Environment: real
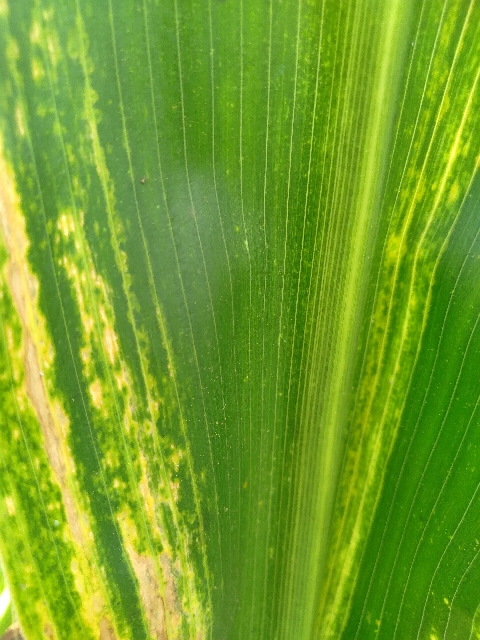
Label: lethal_necrosis